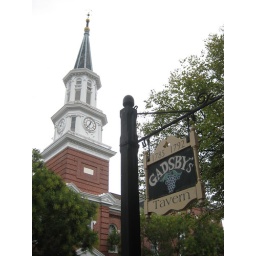
The sign for Gadsby's Tavern, with the tower of Alexandria City Hall in the background